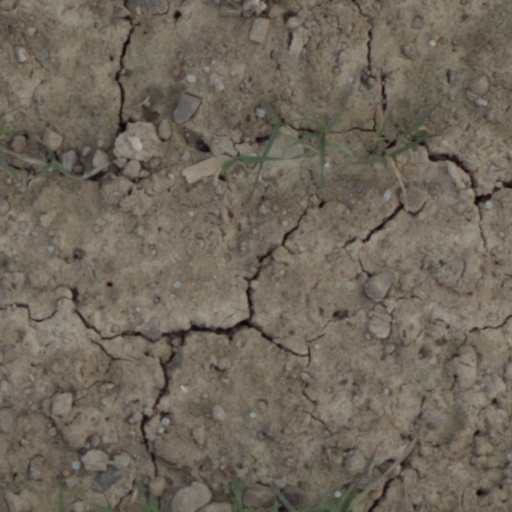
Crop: wheat